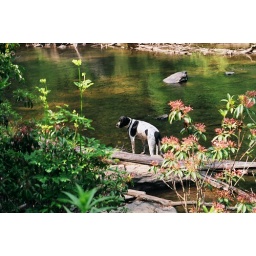
A dog waiting by the water while his owner goes fishing